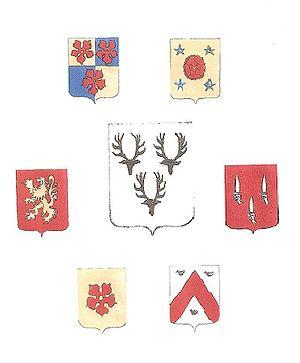
Armorial de Vaugeois sous l'Ancien Régime Argouges, Tréton de Baladé, Mondot, Montreuil,Thomas, Saint Denis, Doynel de Montécot
Le château de Vaugeois est un édifice situé à Saint-Ouen-le-Brisoult et s'étend sur les communes voisines de Neuilly-le-Vendin et de Madré. Il est traversé par la rivière Mayenne.